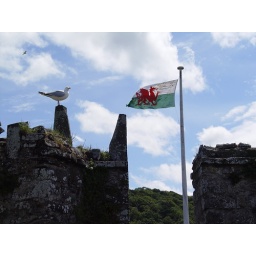
Flag of Wales flying over the castle